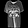
Label: T - shirt / top